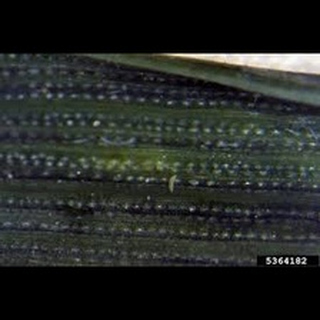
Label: wheat_mite